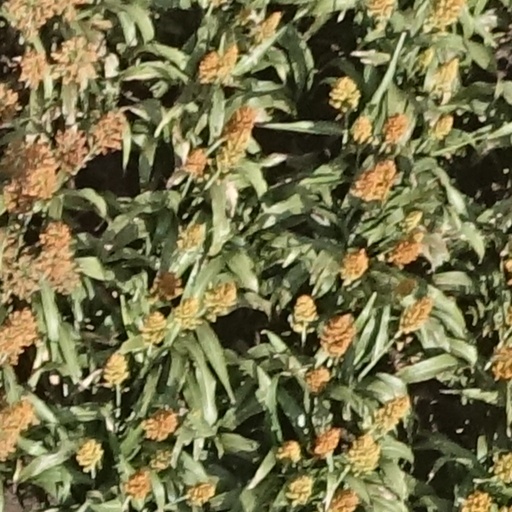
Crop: sorghum